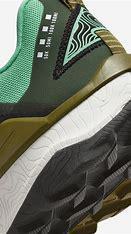
Brand: Nike
Model: Wildhorse 8